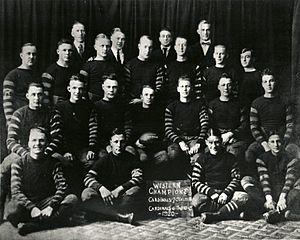
Les Cardinals de l'Arizona sont une franchise de football américain basée à Glendale dans banlieue de Phoenix en Arizona. Affiliée à la National Football League, cette franchise est membre de la division ouest de la National Football Conference.